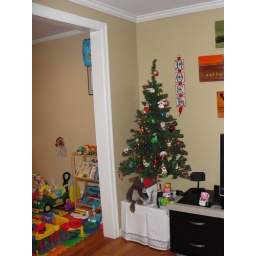
nana's tree lives on in our house